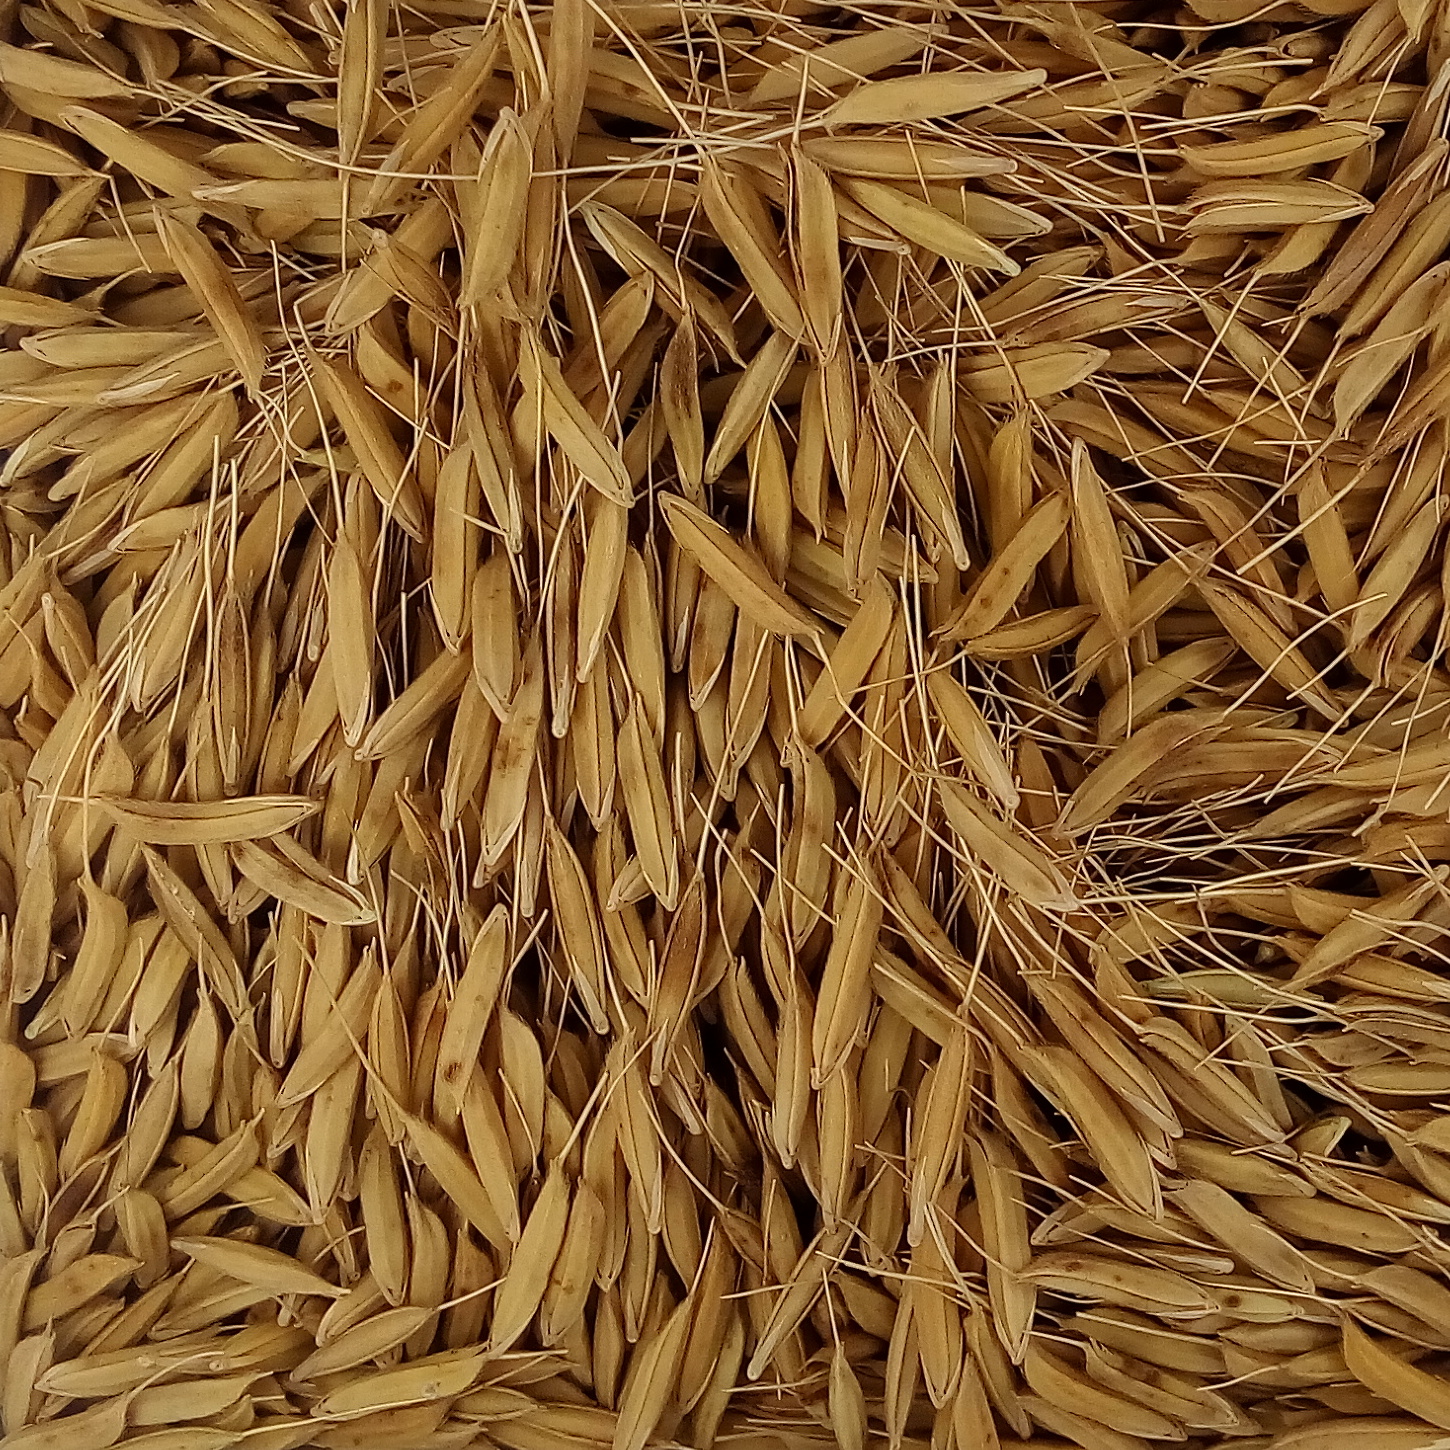
Rice seed variety: PB_6